Battle of Birten

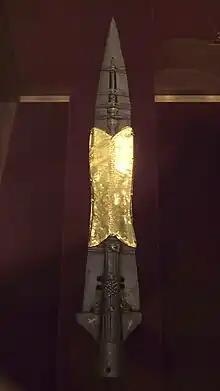
The Holy Lance in Vienna

Soon afterwards, Otto's brother Henry also began to revolt, aligning himself with Duke Eberhard of Franconia, Gilbert, Duke of Lorraine, and other nobles. When Otto learned that Henry and Gilbert had positioned themselves across the Rhine, he first went with his forces to Dortmund, and sent the fortress's commander (or Burgvogt) named Agina to Henry to try to persuade him to give up. When this failed, Otto and his troops went to the Rhine to confront him.